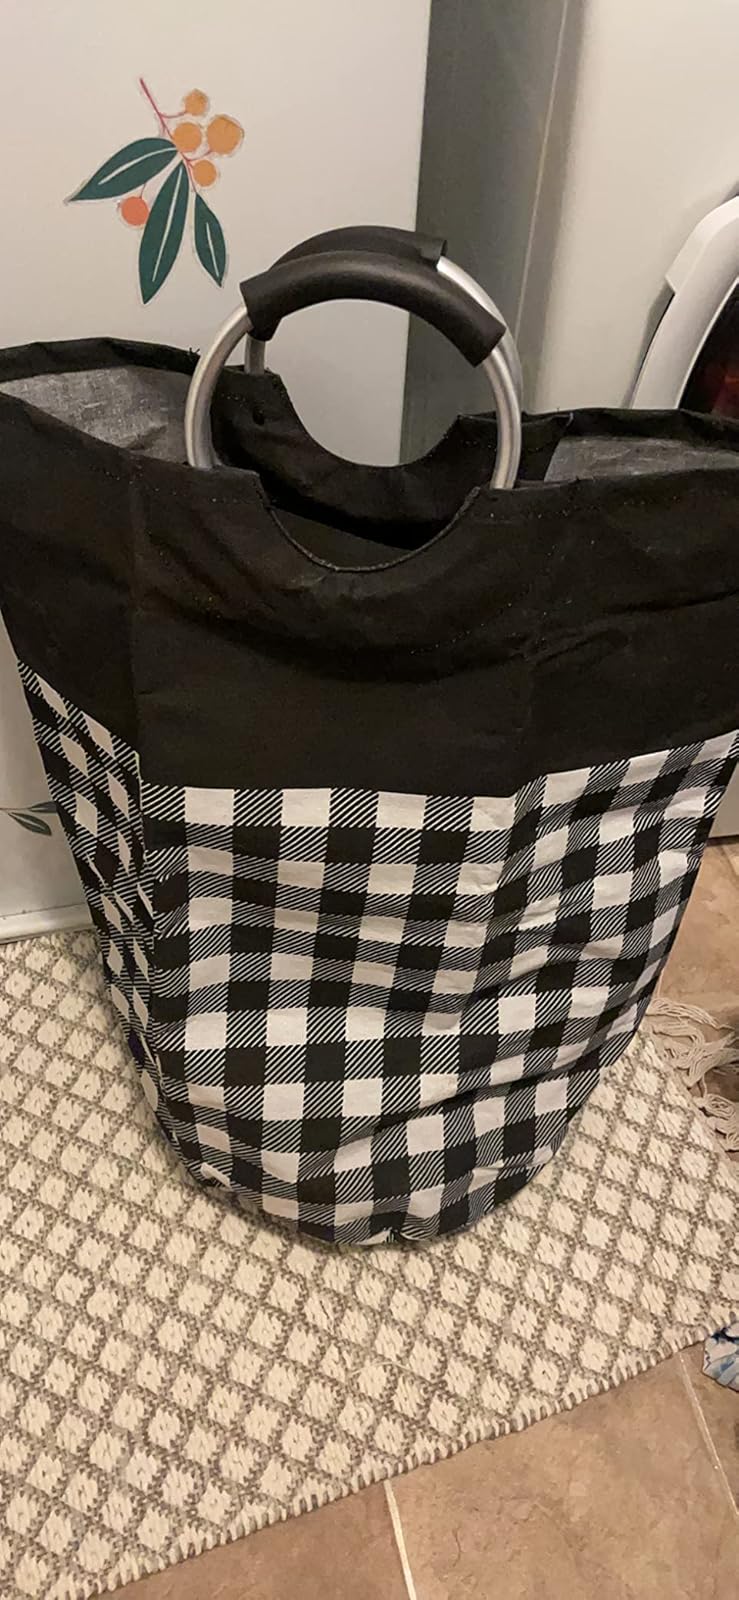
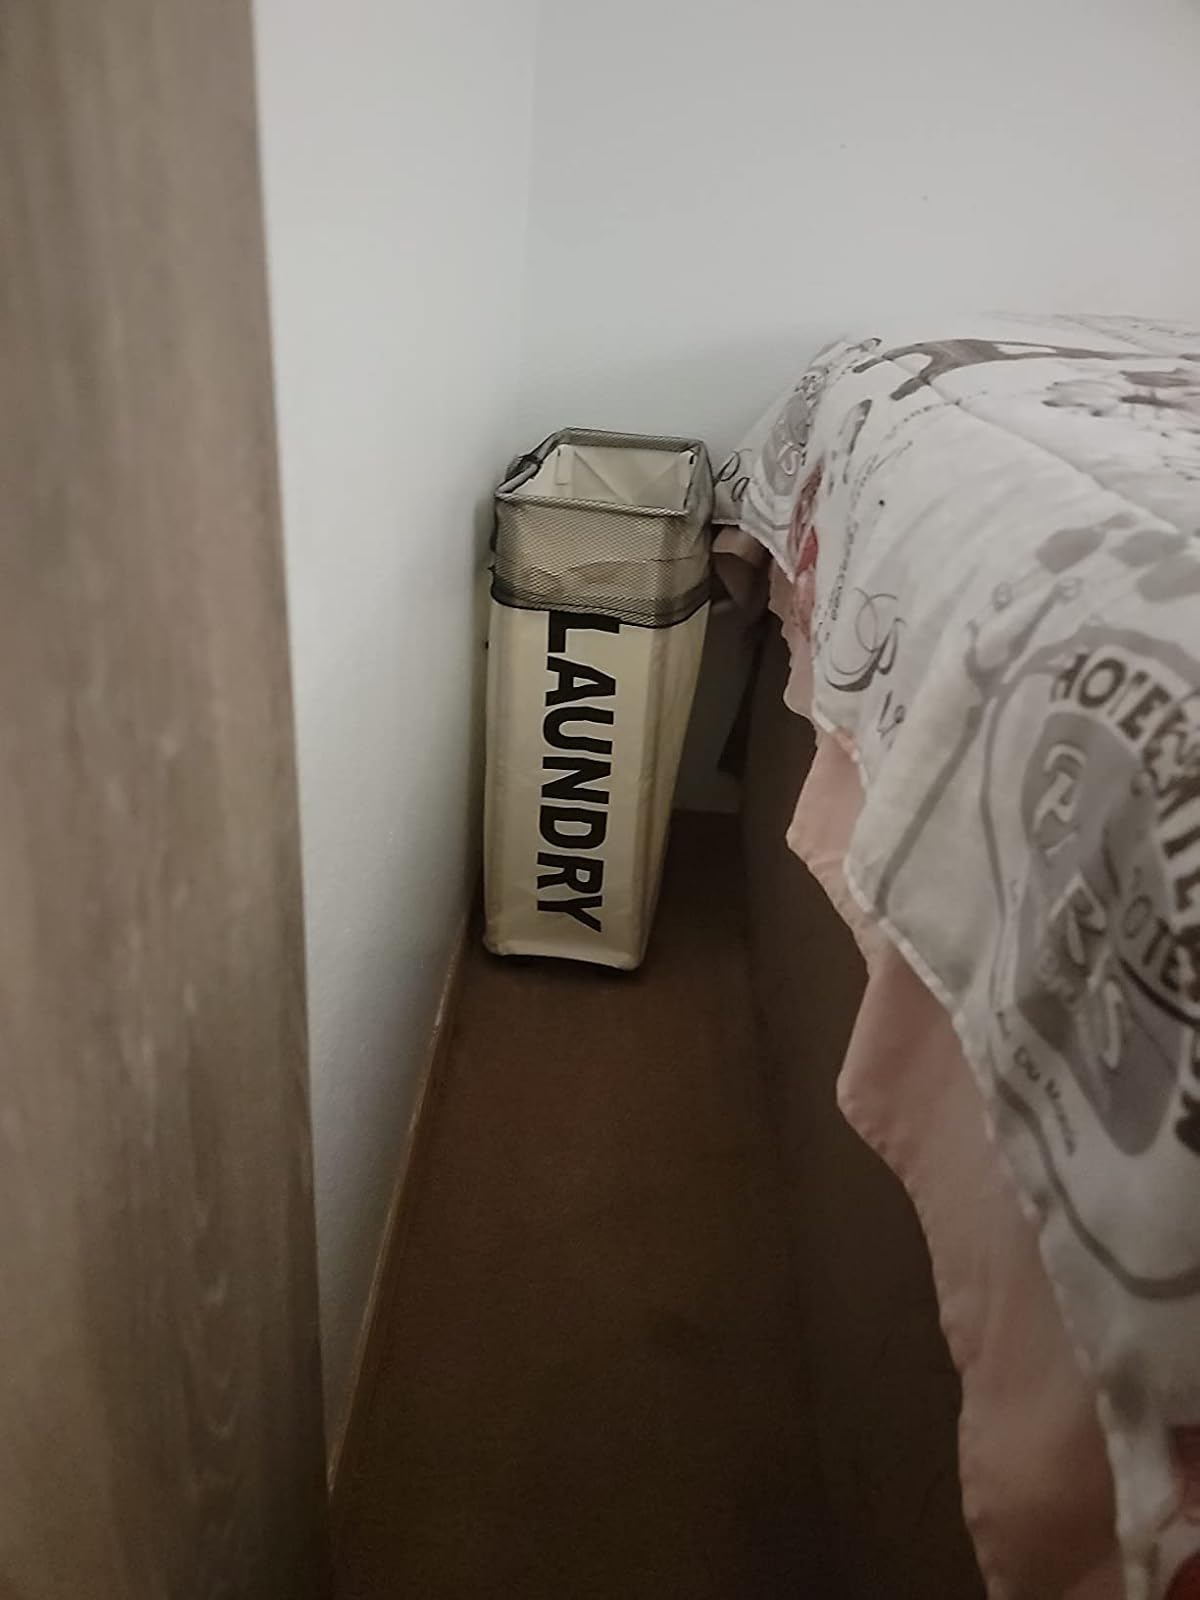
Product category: items_hamper
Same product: no